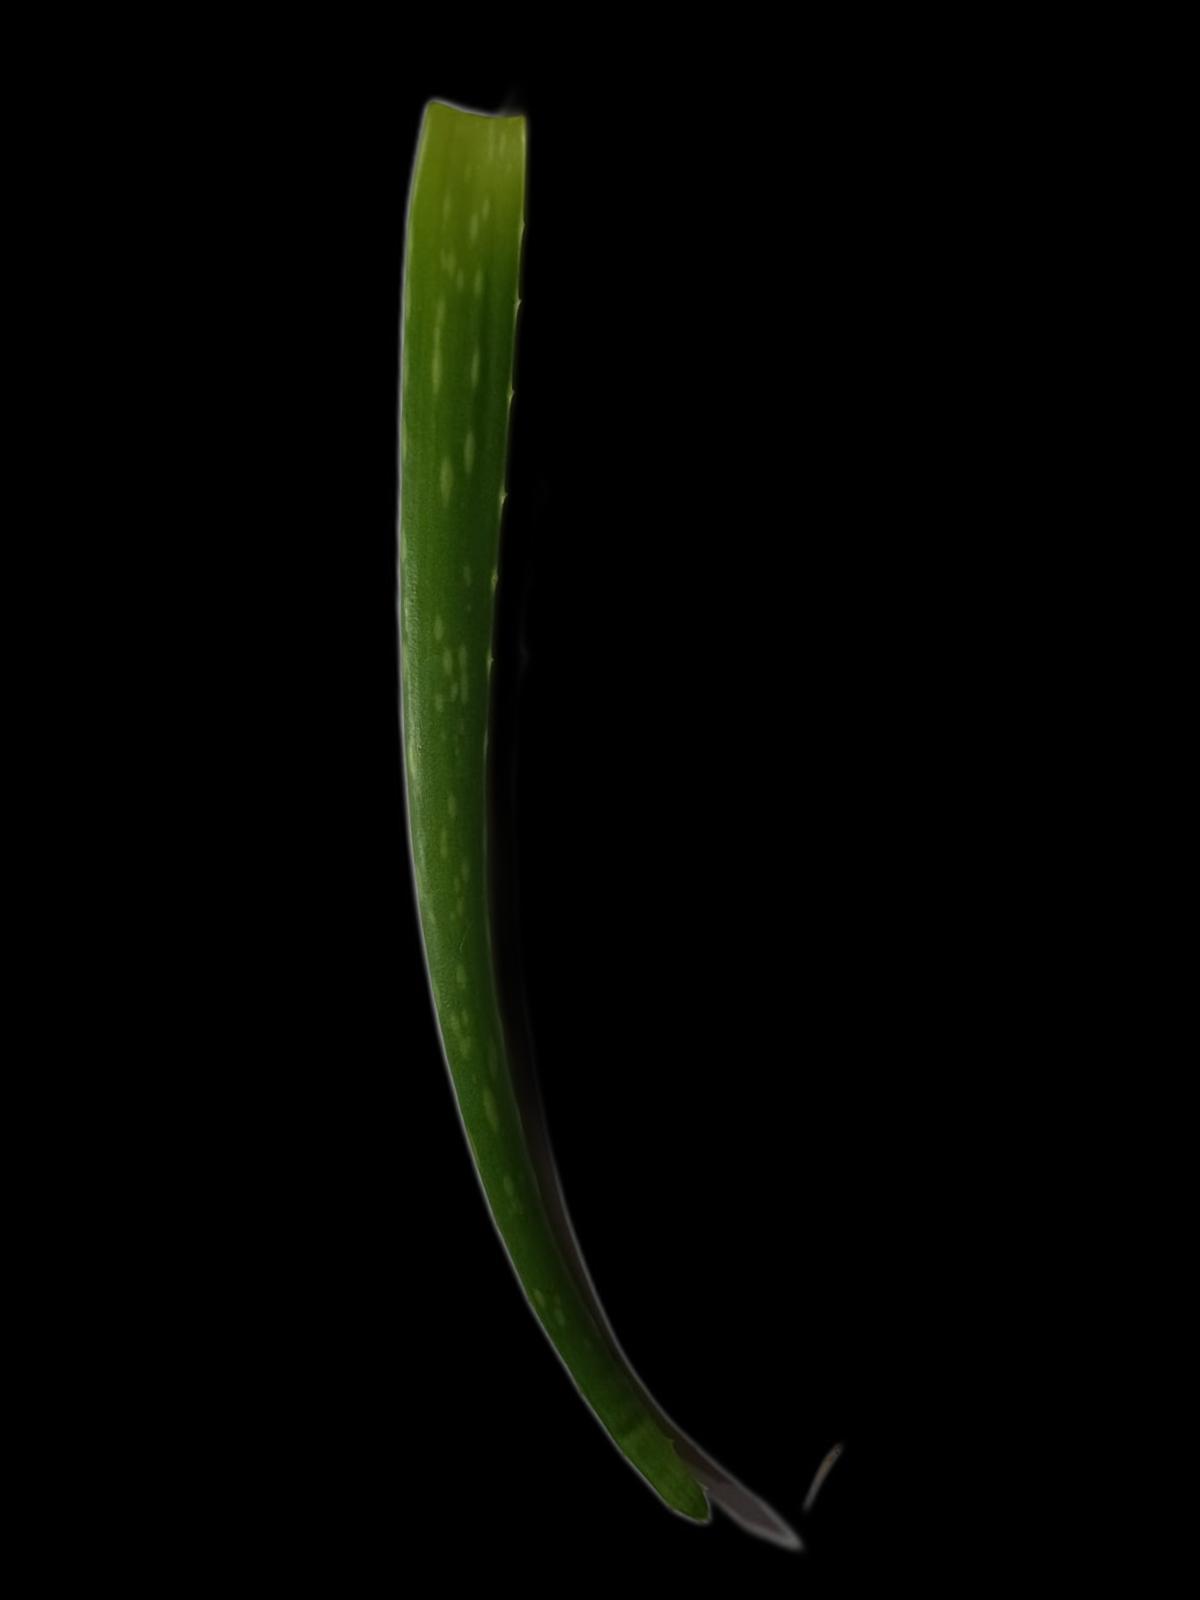
Plant: Aloe Vera